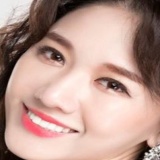
ca sĩ Hari Won